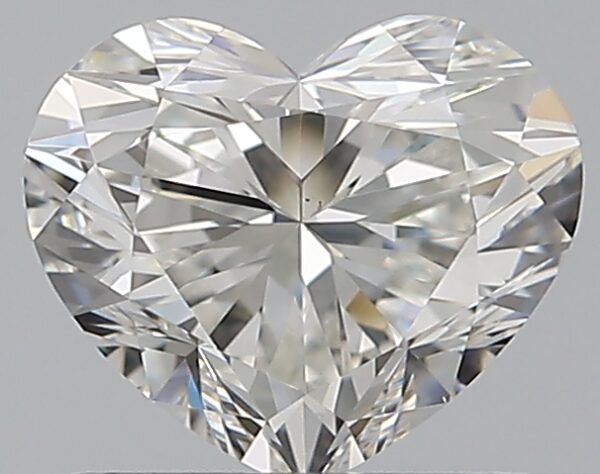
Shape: heart
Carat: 0.8
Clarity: VS1
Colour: G
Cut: EX
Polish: EX
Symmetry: VG
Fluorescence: F
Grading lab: GIA
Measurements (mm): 5.43 x 6.41 x 3.77